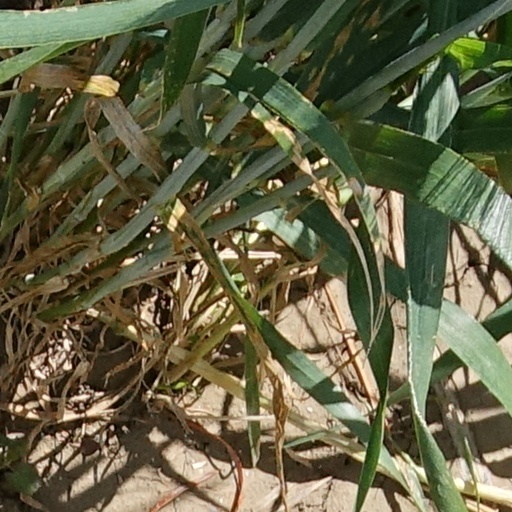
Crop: wheat